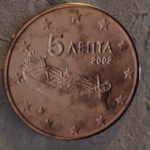
Coin value: 5cents
Country: gr
Edition: standard